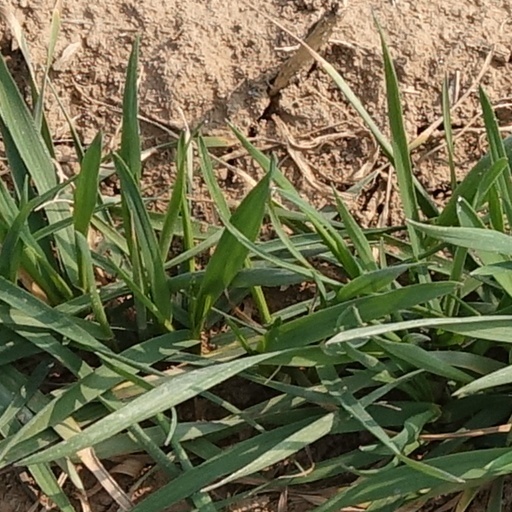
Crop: wheat